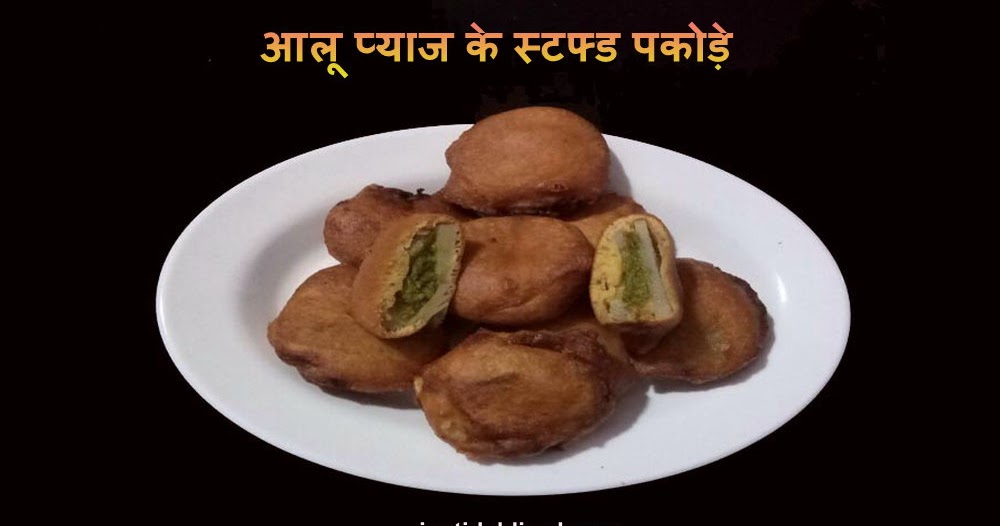
Dish: pakode